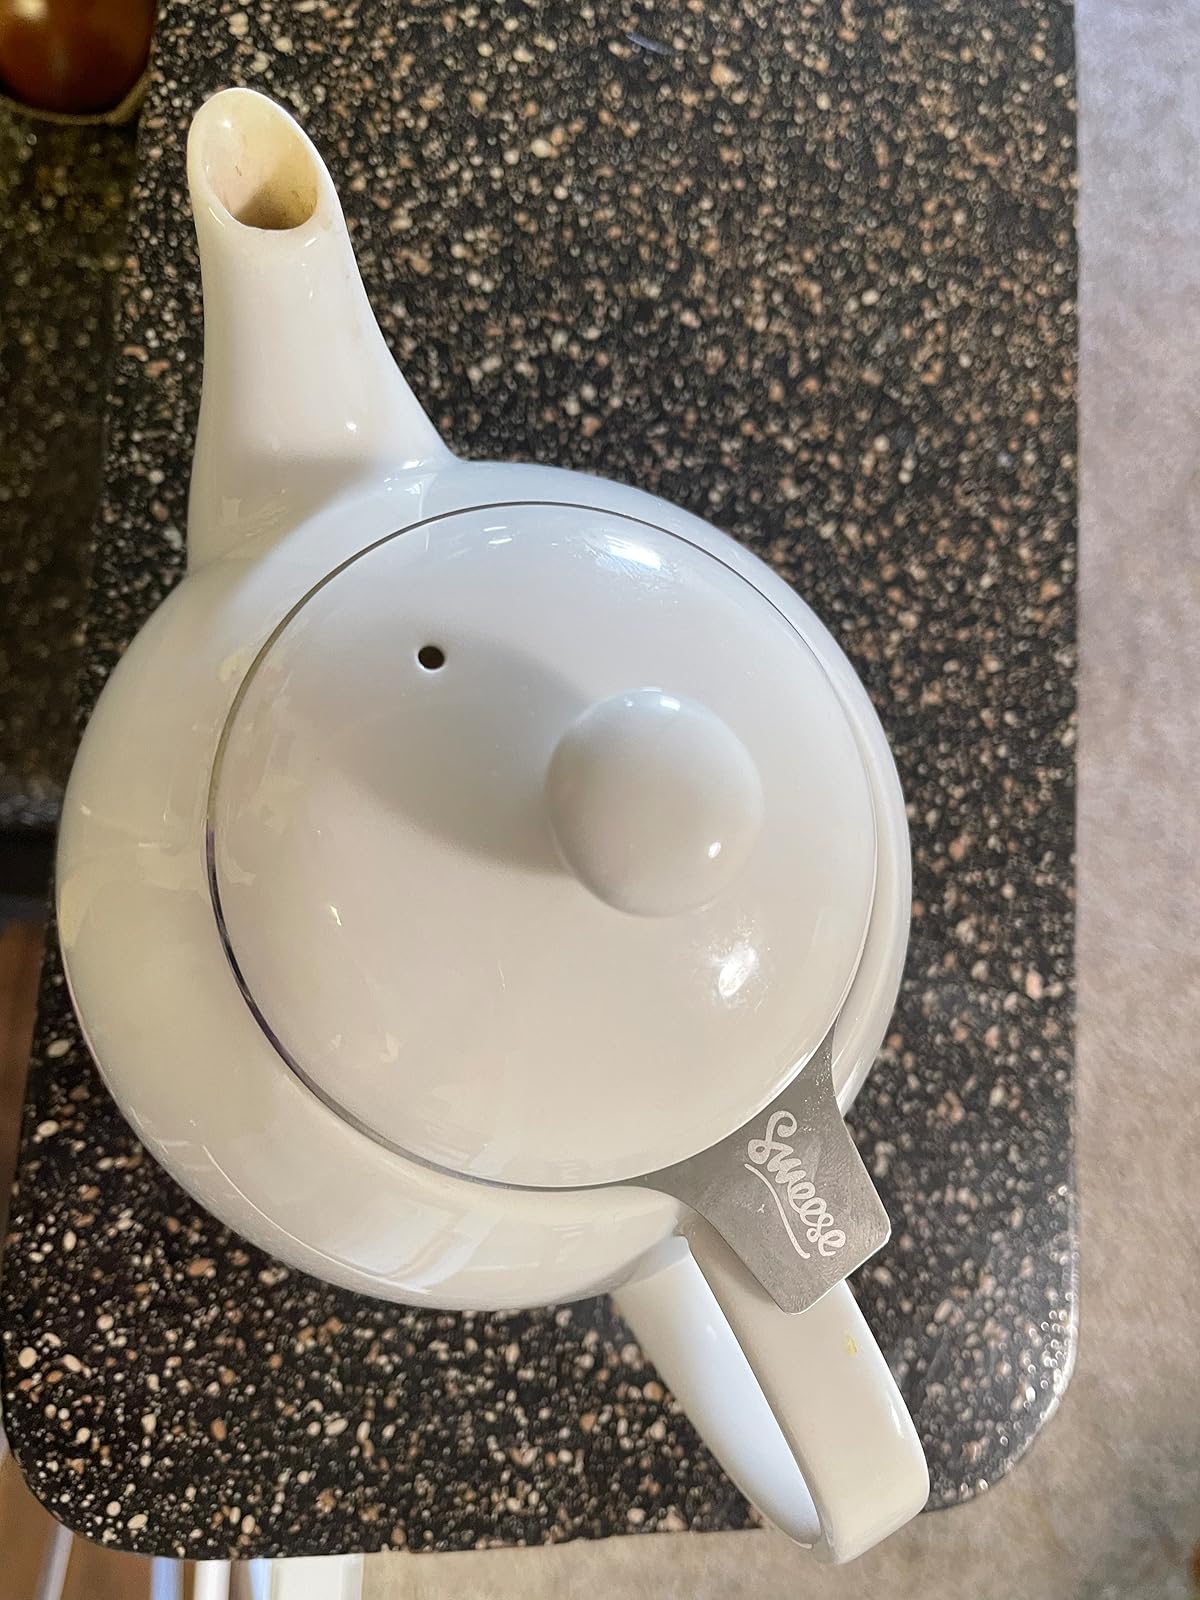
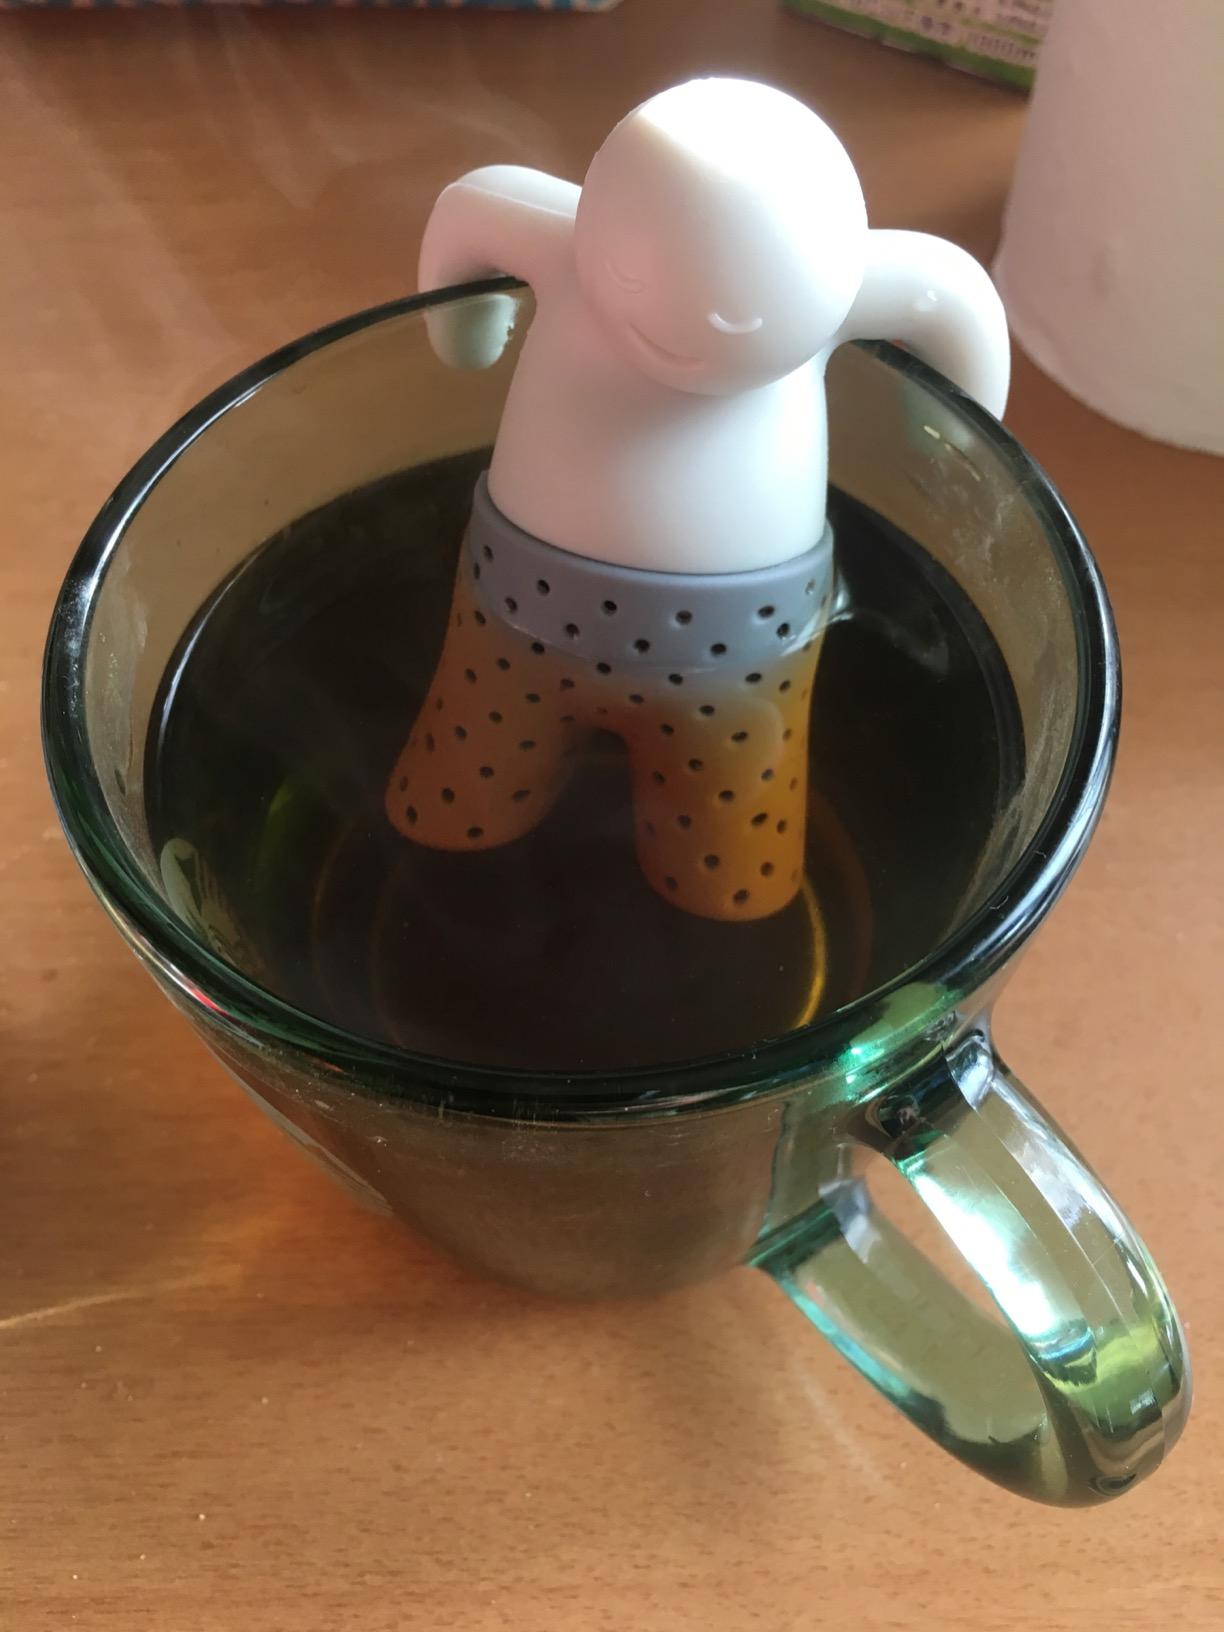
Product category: items_tea
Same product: no